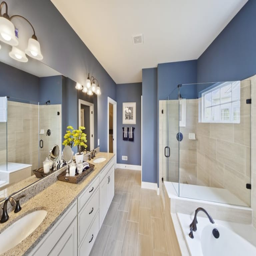
granite countertops in all bathrooms